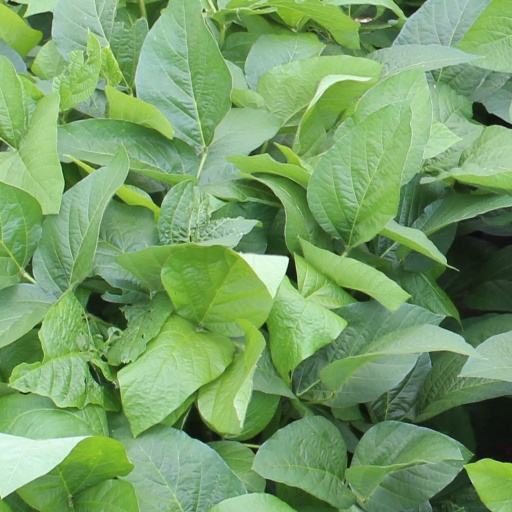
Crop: soybean